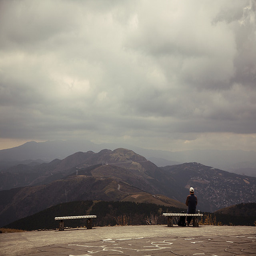
A man sitting on a bench overlooking a mountain valley.
A person sitting on a bench over looking mountains.
A person sitting on a bench over looking the mountains.
Man sitting on bench looking at low lying hills.
a person sitting on a bench with a view of mountains